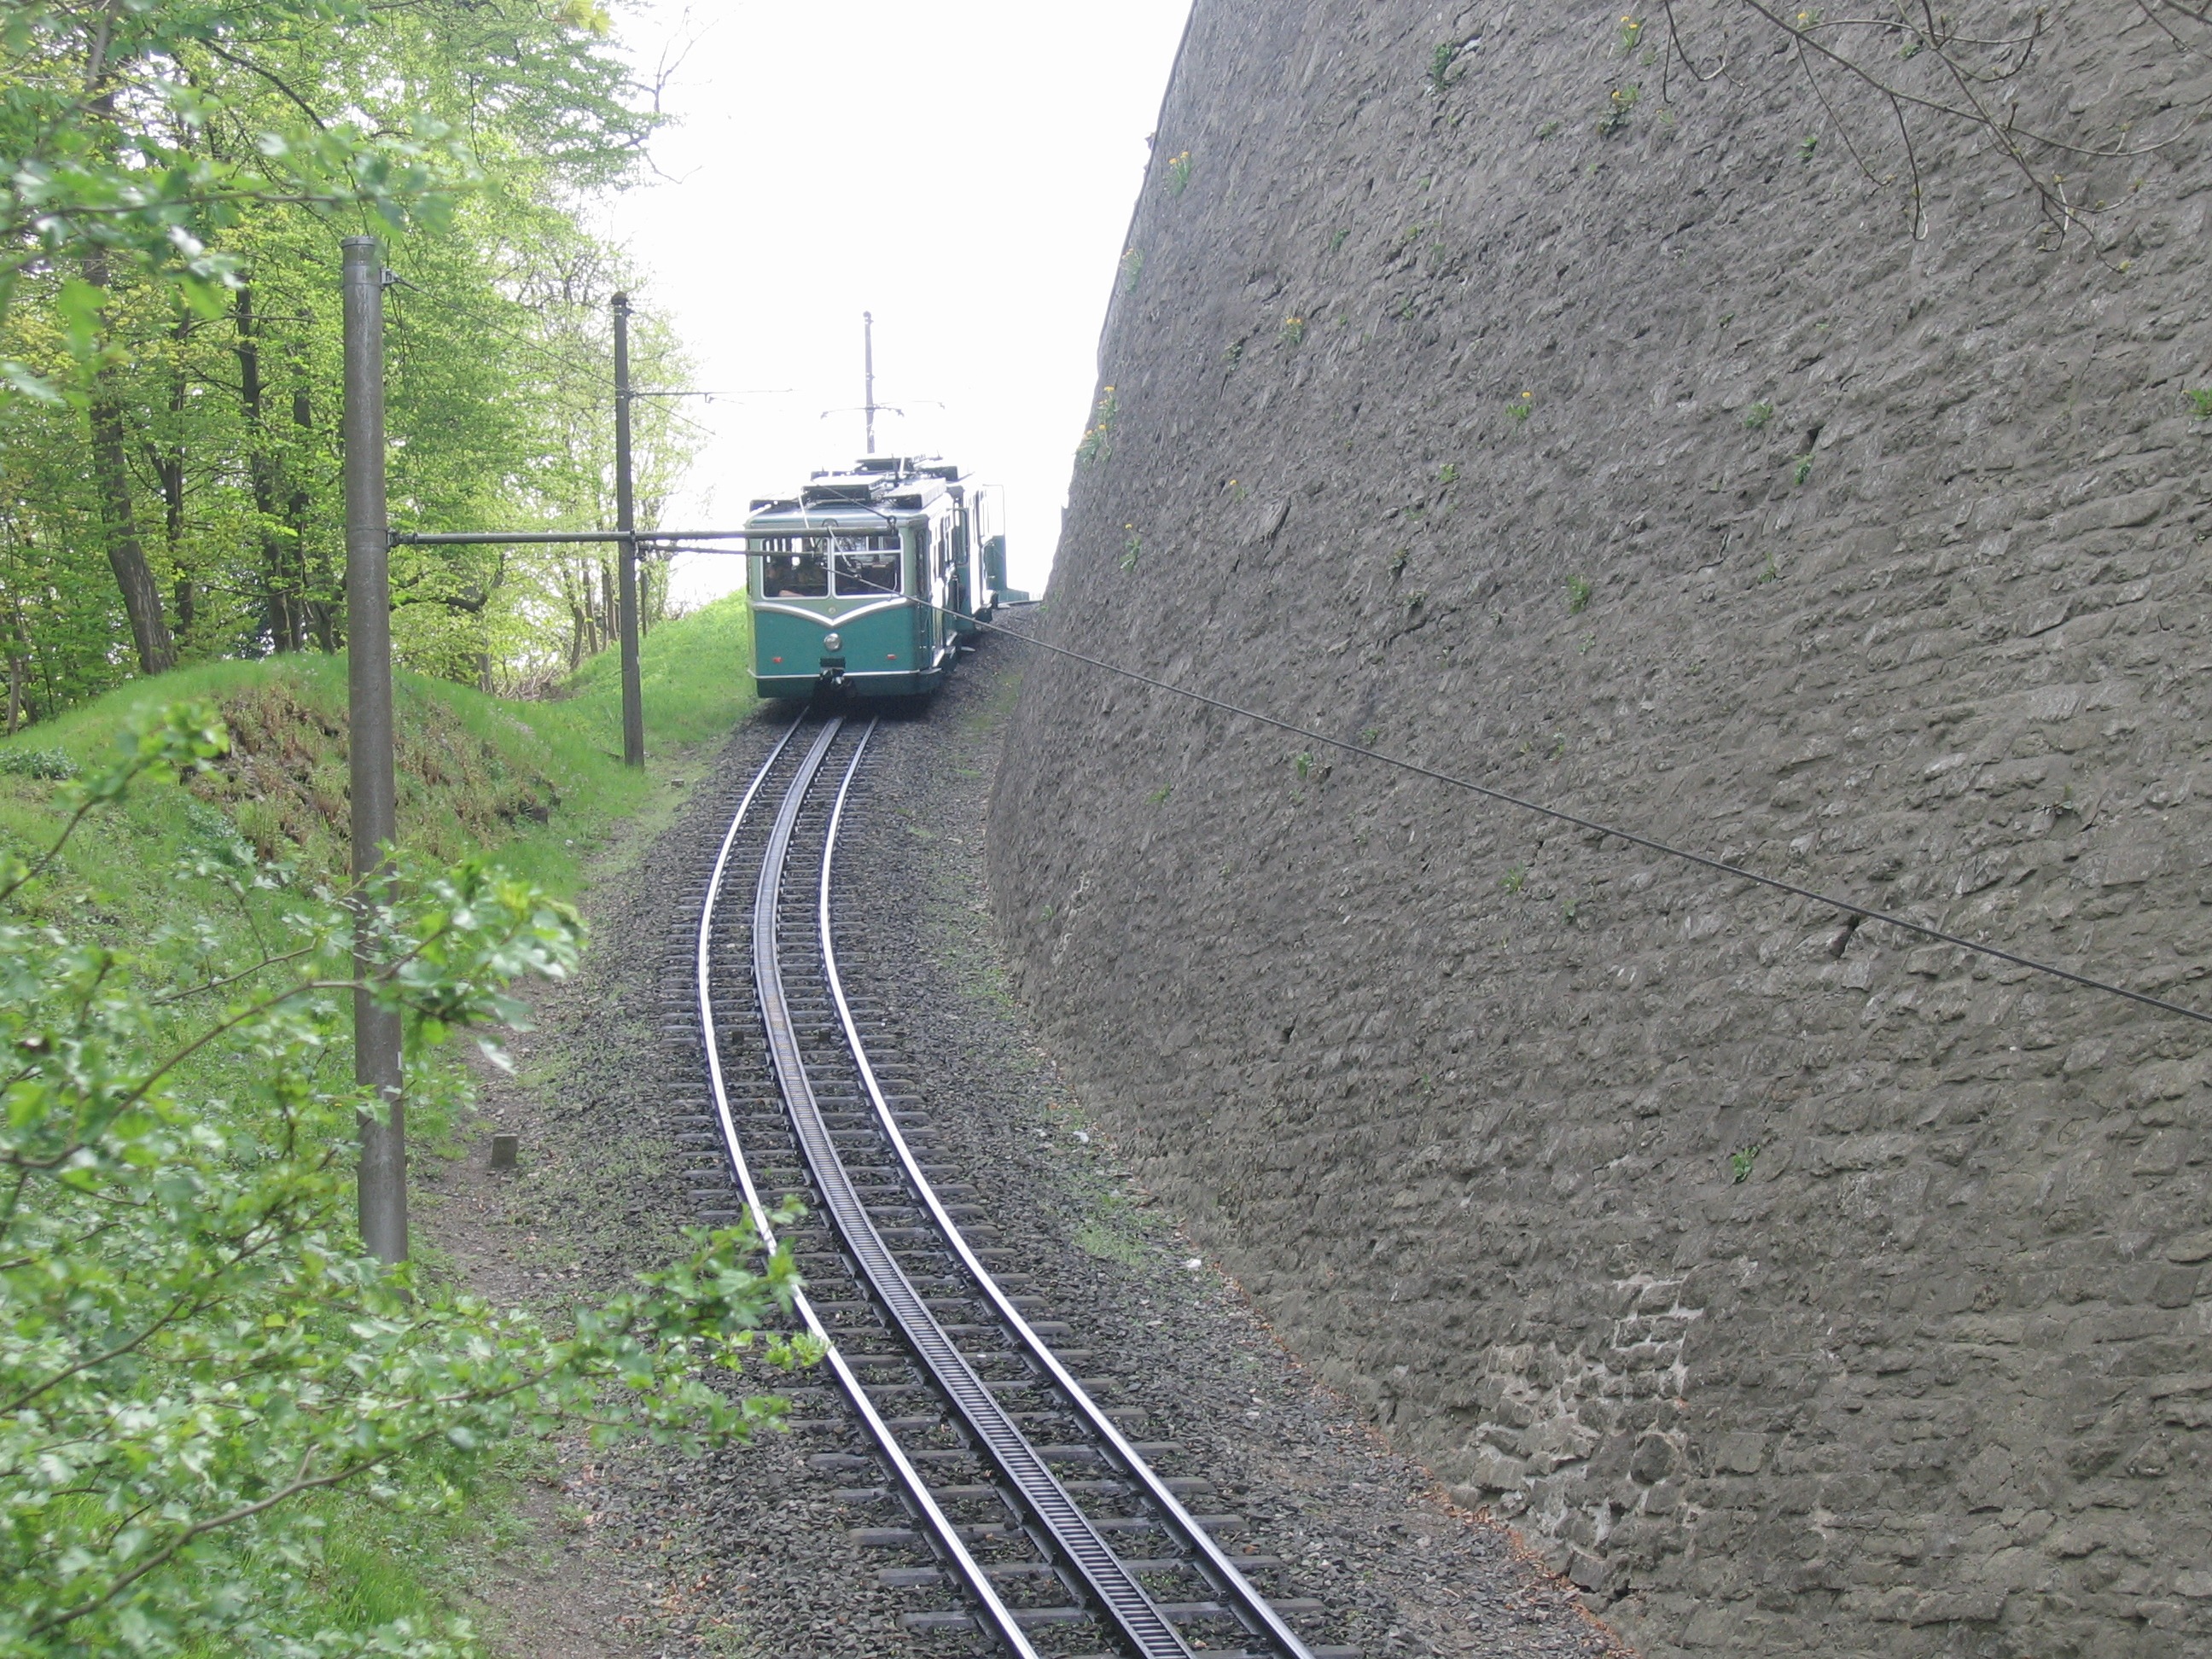
track, train, transport, vehicle, lane, seemed, siebengebirge, rail transport, dragon rock, rolling stock, geological phenomenon